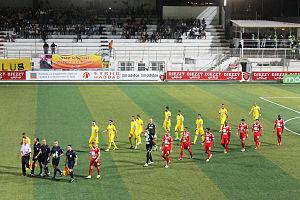
Entrée des joueurs des deux équipes sur le terrain du stade Omar-Hamadi.